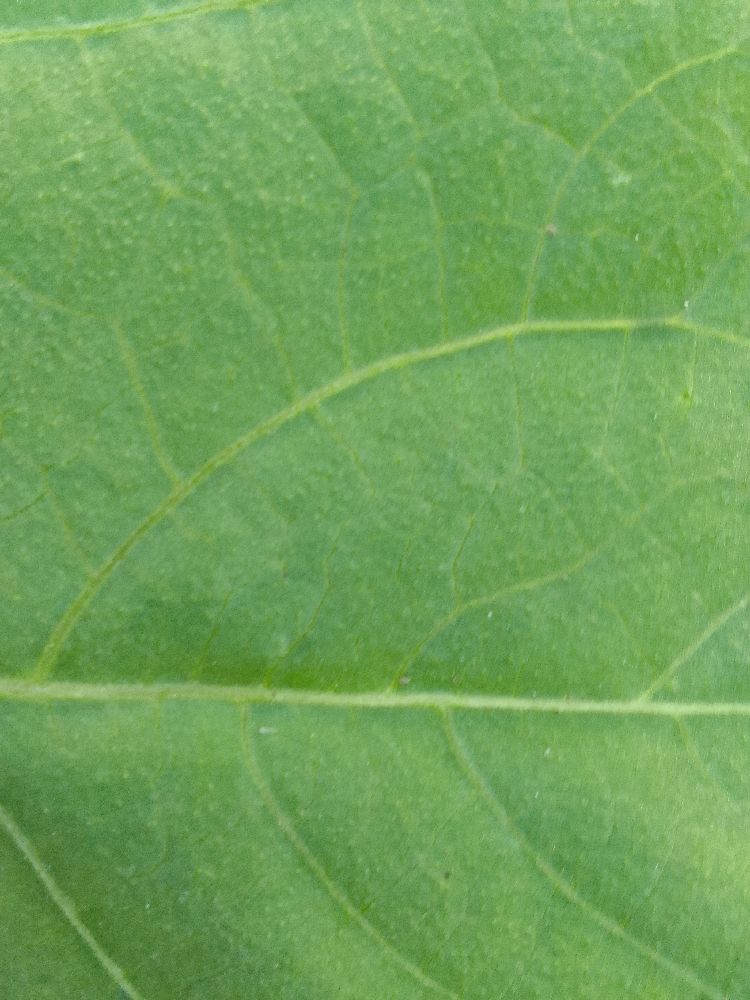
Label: healthy